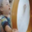
Label: baby